Upper Heyford, Oxfordshire

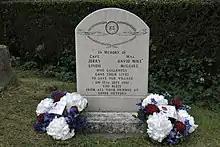
Monument to Captain Lindh and Major McGuire in the air force section of Upper Heyford cemetery

The aircraft was on approach to the airfield's main runway but skimmed Somerton Road, struck the tops of a set of pole-mounted landing lights, ploughed through a hedge, crashed onto the runway and exploded. The landlord of the Barley Mow pub in Somerton Road said "The pub shook and I looked out and saw the aircraft skating across the road in two separate parts. It went through the fence and on to the base and burst into flames."